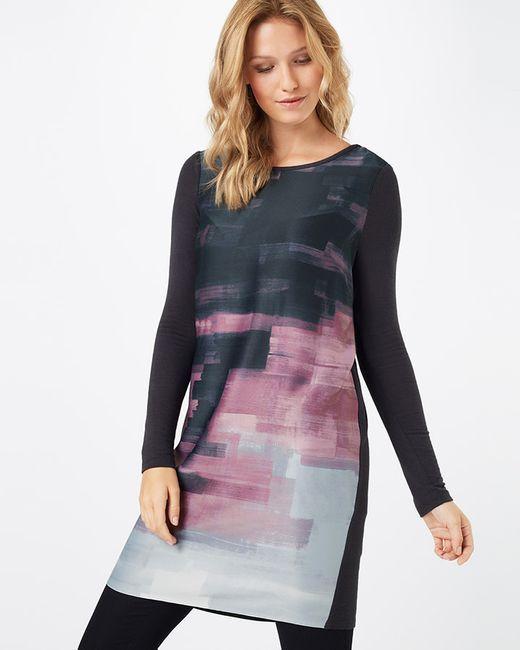
Bedrucktes, stilvolles Oberteil mit vollem Ärmel für Damen